Leeds

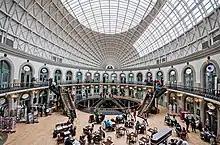
The Leeds Corn Exchange opened in 1864.

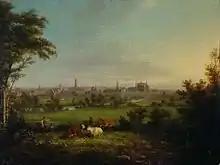
"Leeds from the Meadows" by Joseph Rhodes, 1825

Leeds developed as a market town in the Middle Ages as part of the local agricultural economy.